Abortion in Argentina

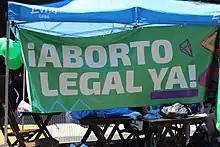
—Pro-abortion rights banner at the Argentine Congress, 10 December 2020

Abortion in Argentina is legal as an elective medical procedure during the first 14 weeks from conception. The abortion law was liberalized when the Voluntary Interruption of Pregnancy Bill was passed by the National Congress in December 2020. According to the law, woman in Argentina can request the procedure at any public or private health facility. Doctors are legally bound to either perform it or, if they are conscientious objectors, refer the patient to another physician or health facility. Only three other Latin or South American countries legalized abortion on request nationwide before Argentina did: Cuba in 1965, Guyana in 1995, and Uruguay in 2012. According to polling in 2020, around 44% of Argentines support the legalization of abortion on request; other polls showed 50–60% of Argentines opposed the bill.